Beaver City Library

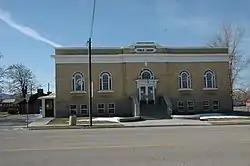

The Beaver City Library in Beaver, Utah was built around 1917. It was listed on the National Register of Historic Places in 1983.